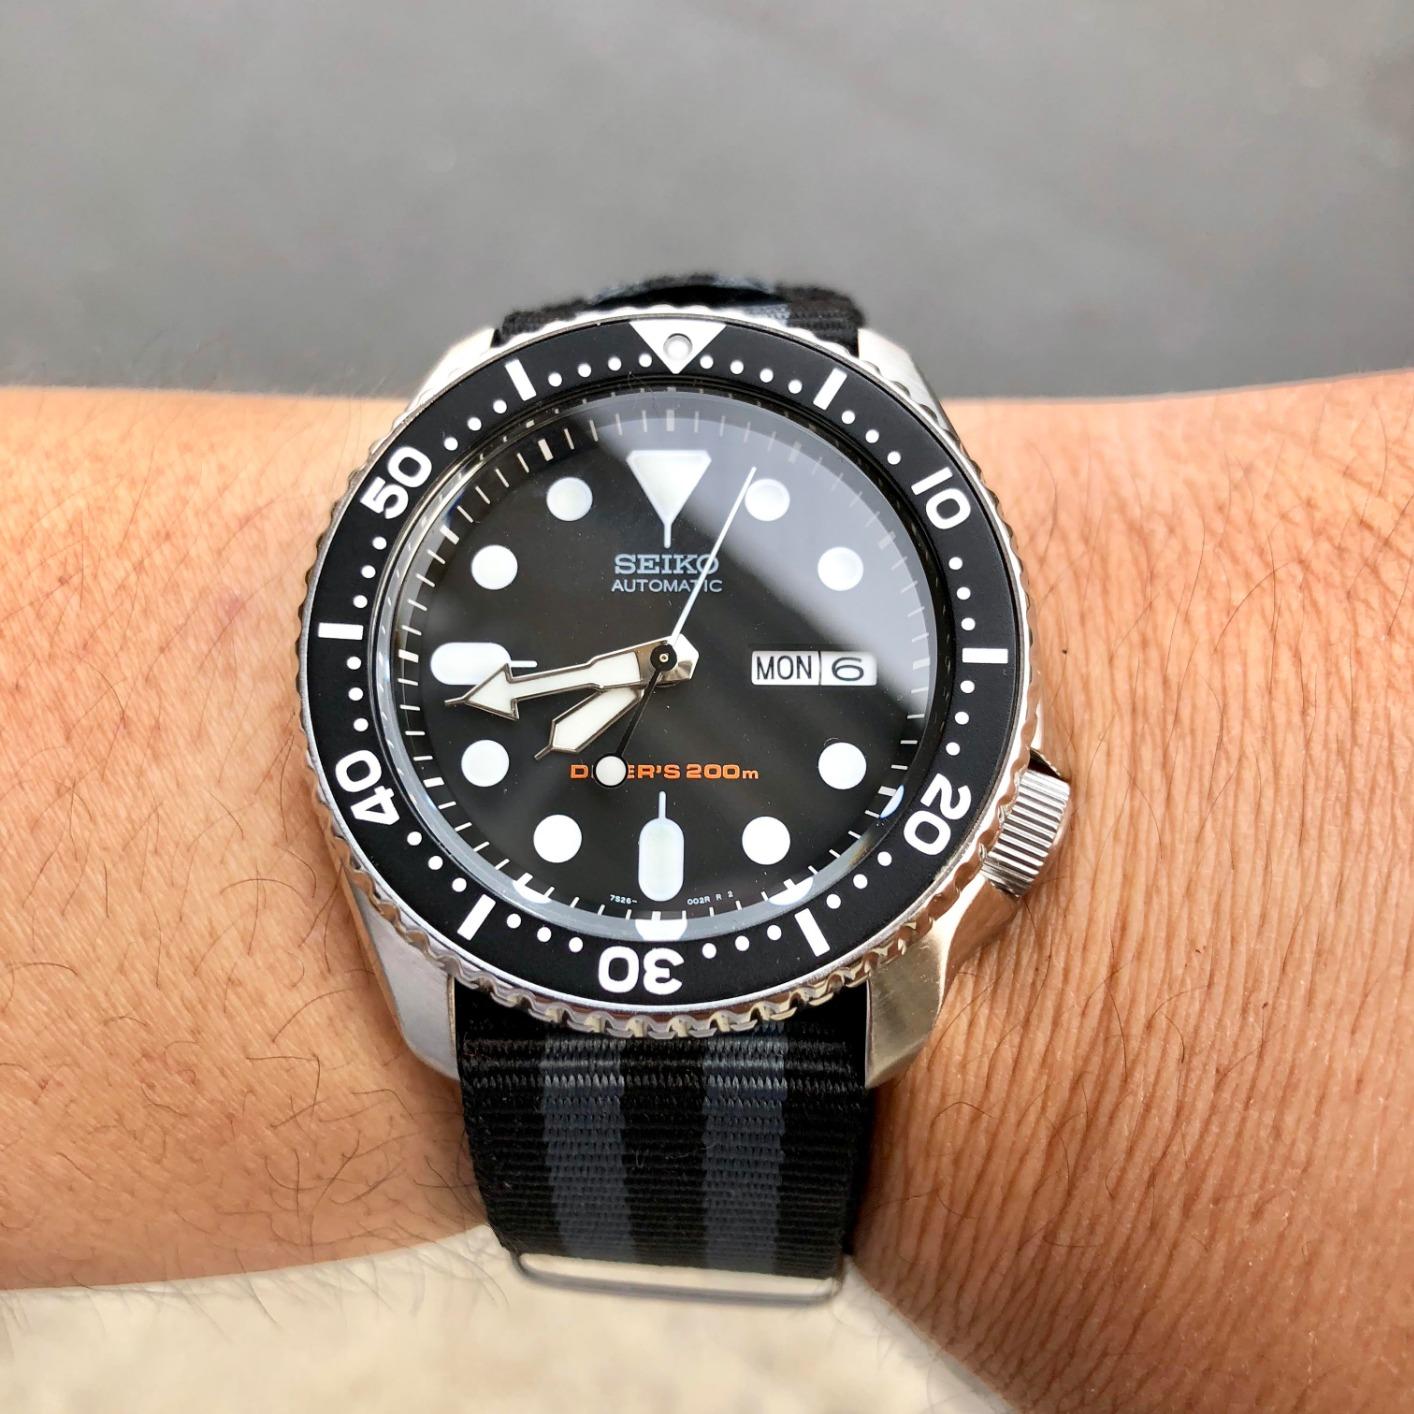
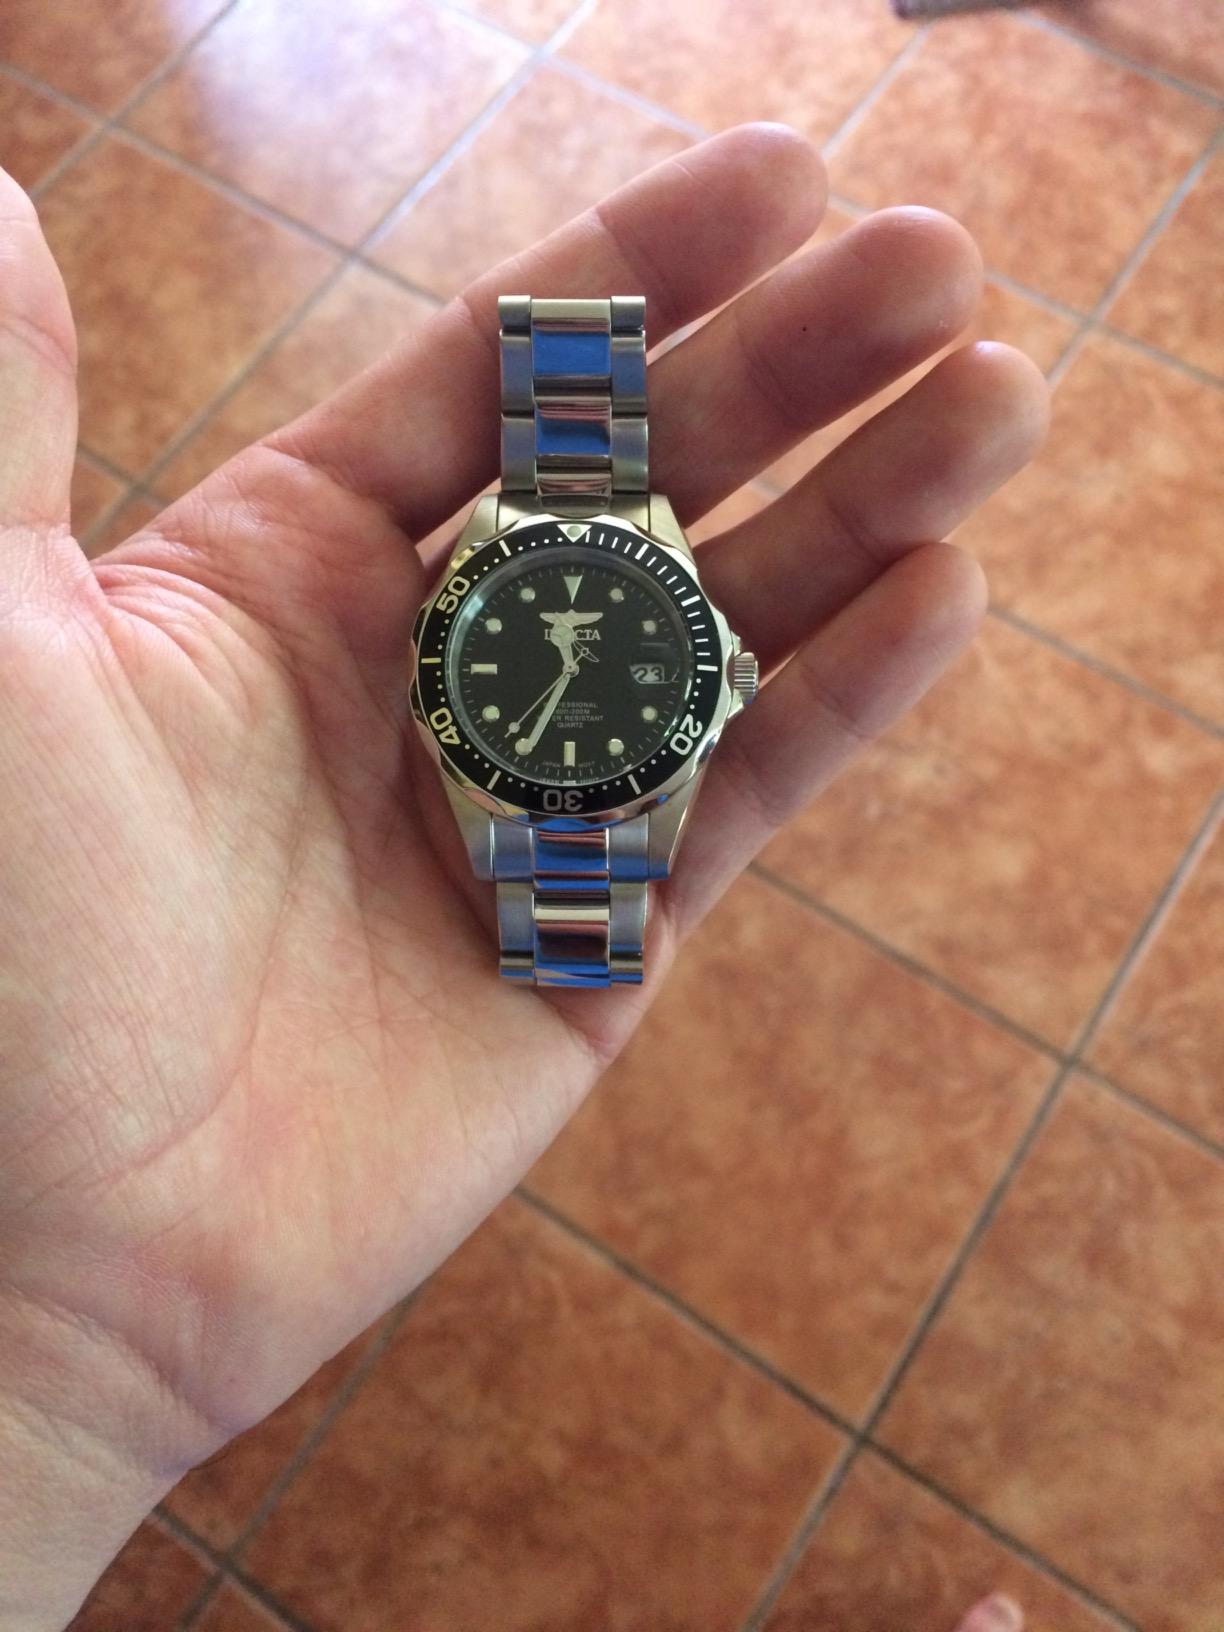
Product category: accessories_watch
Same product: no